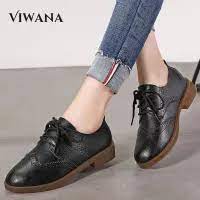
Label: Brogue